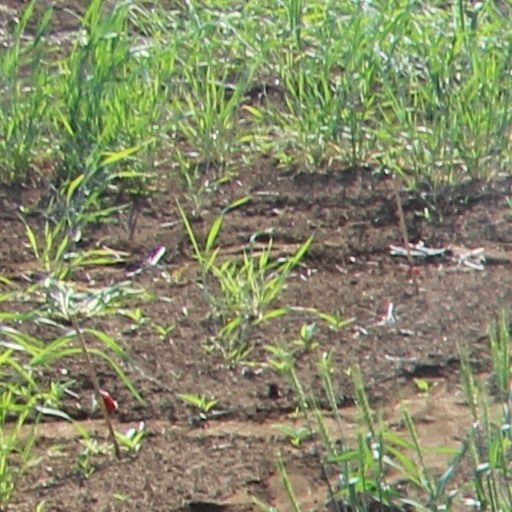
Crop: wheat